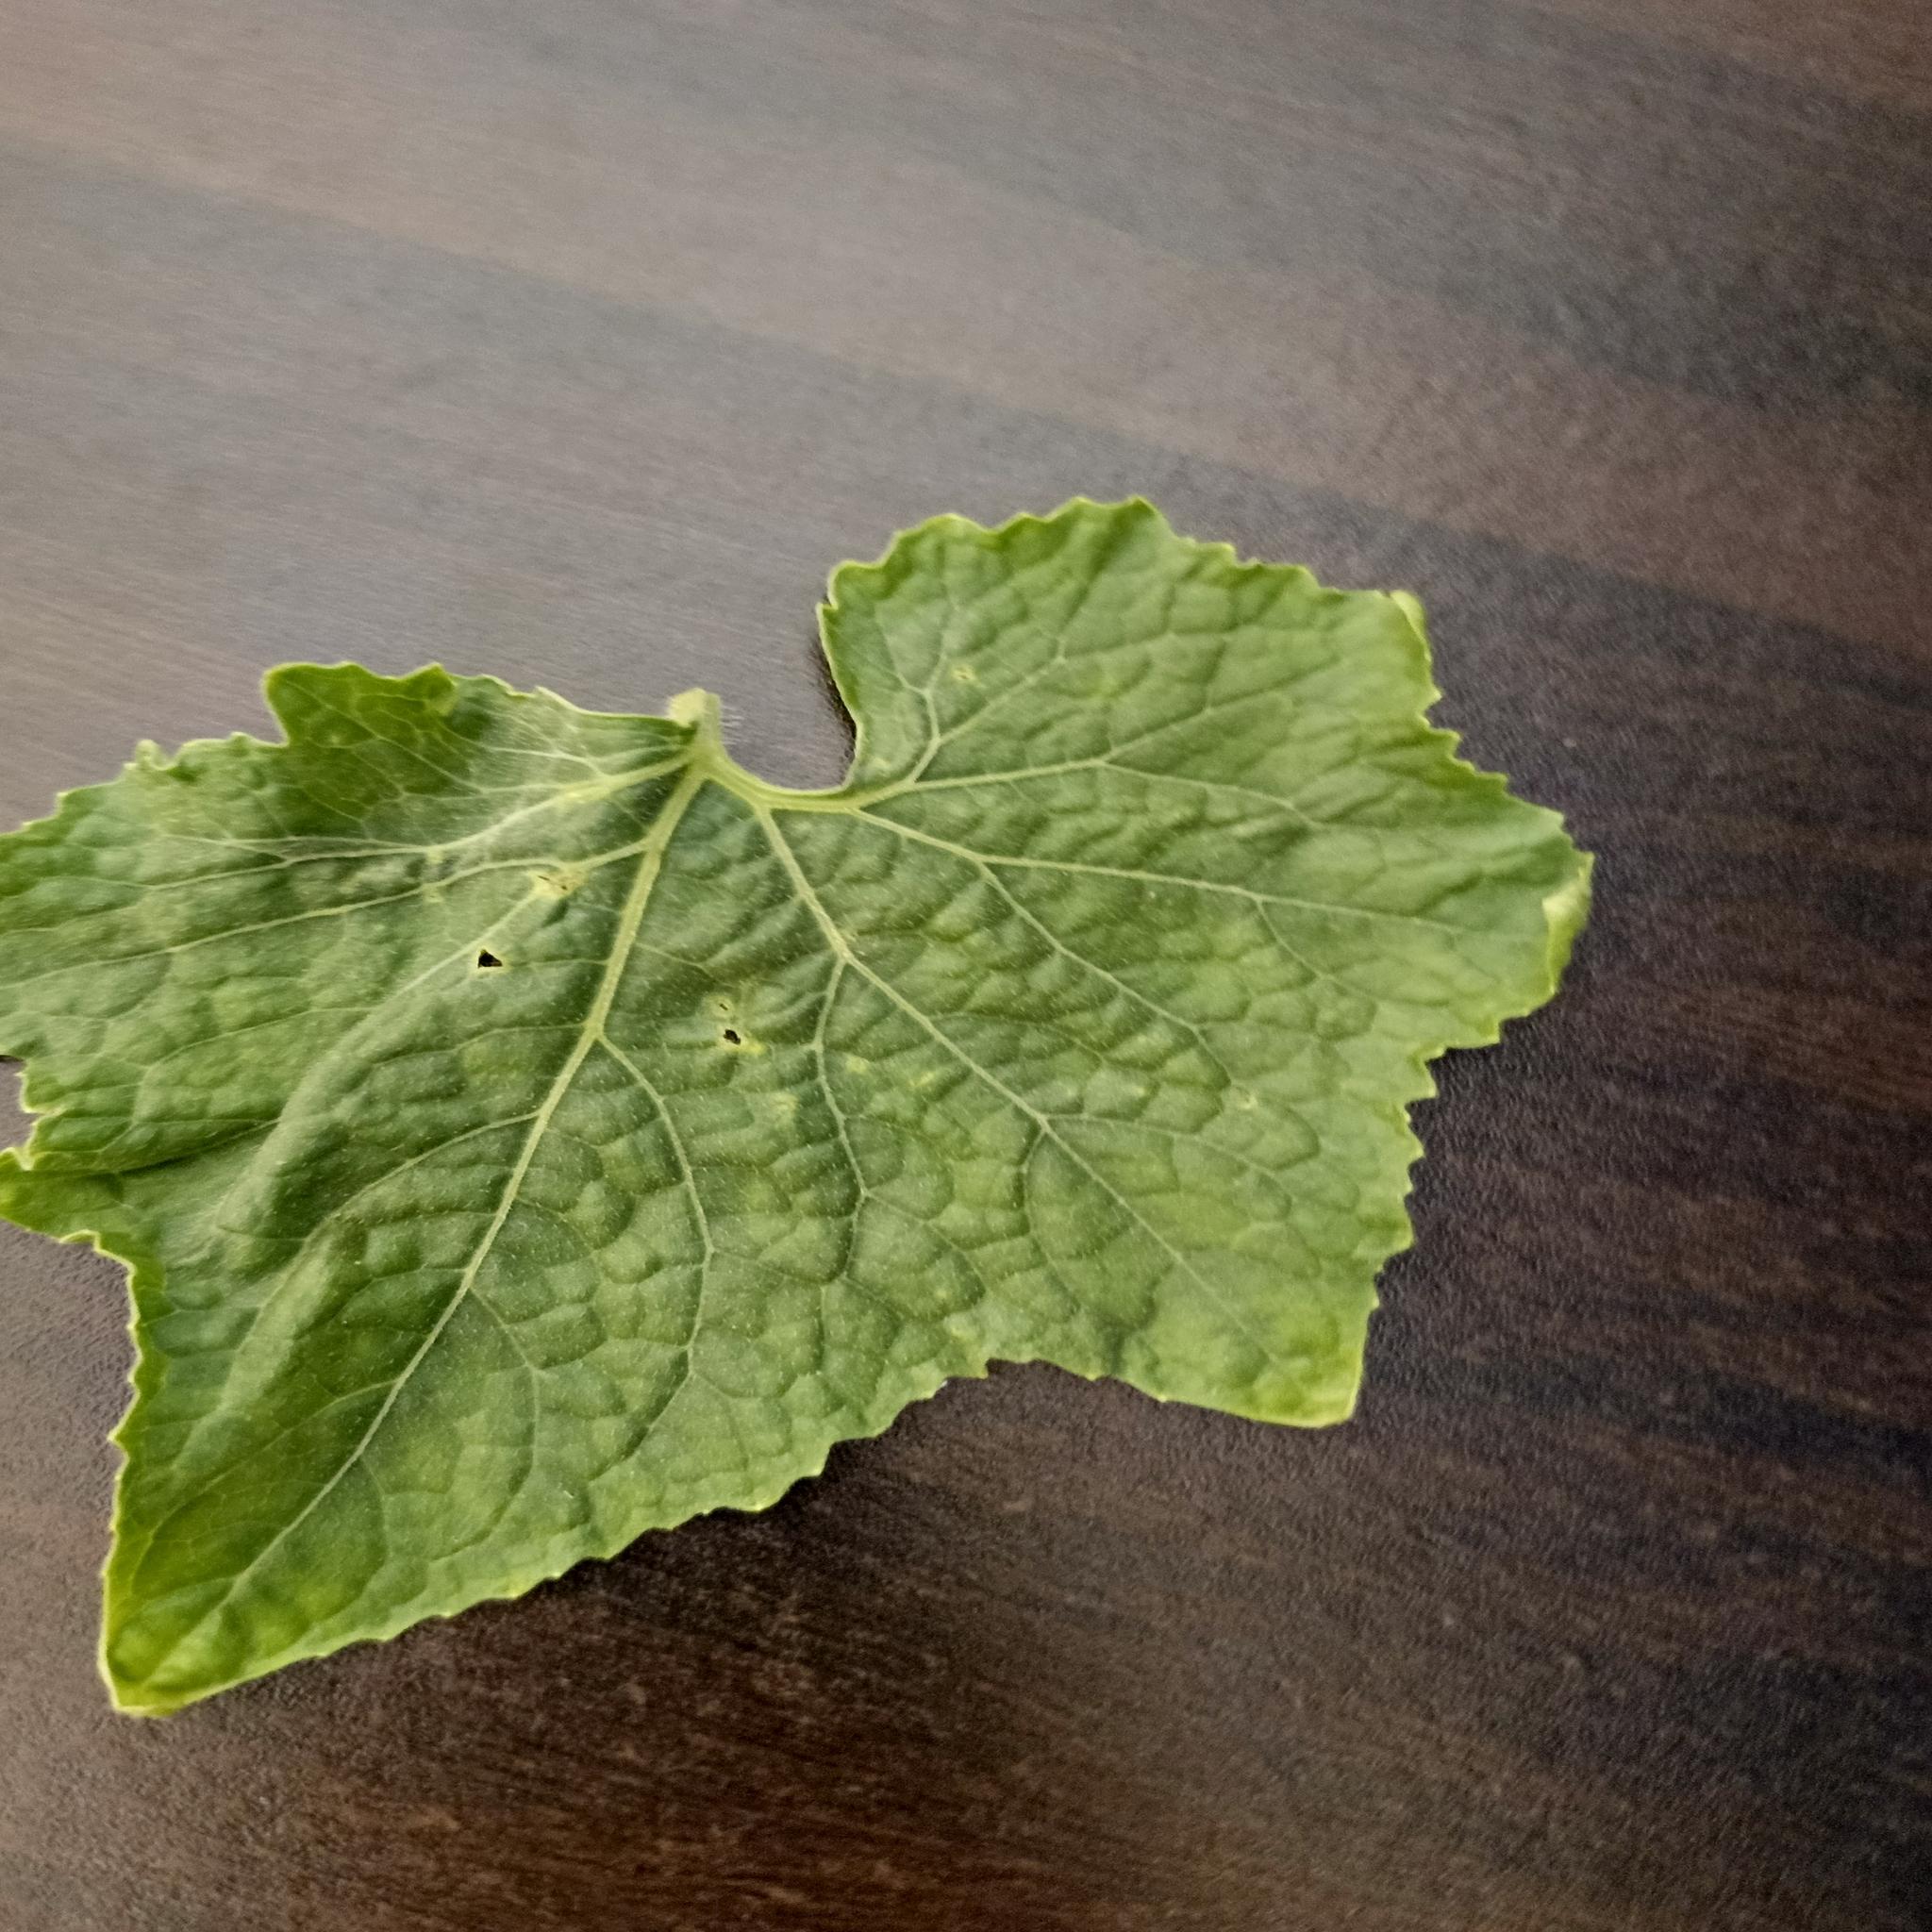
Label: Leaf curl